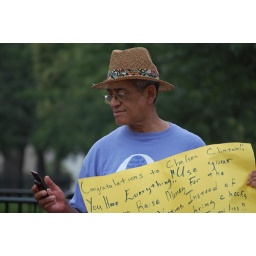
in front of the white house